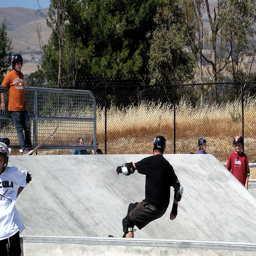
A man riding a skateboard up a cement ramp.
A group of skateboarders doing tricks on a ramp
A skate boarder being watched by other skaters skating on a ramp at a skate park.
A skateboarder is making his way up the ramp.
There are many skaters at a skate park